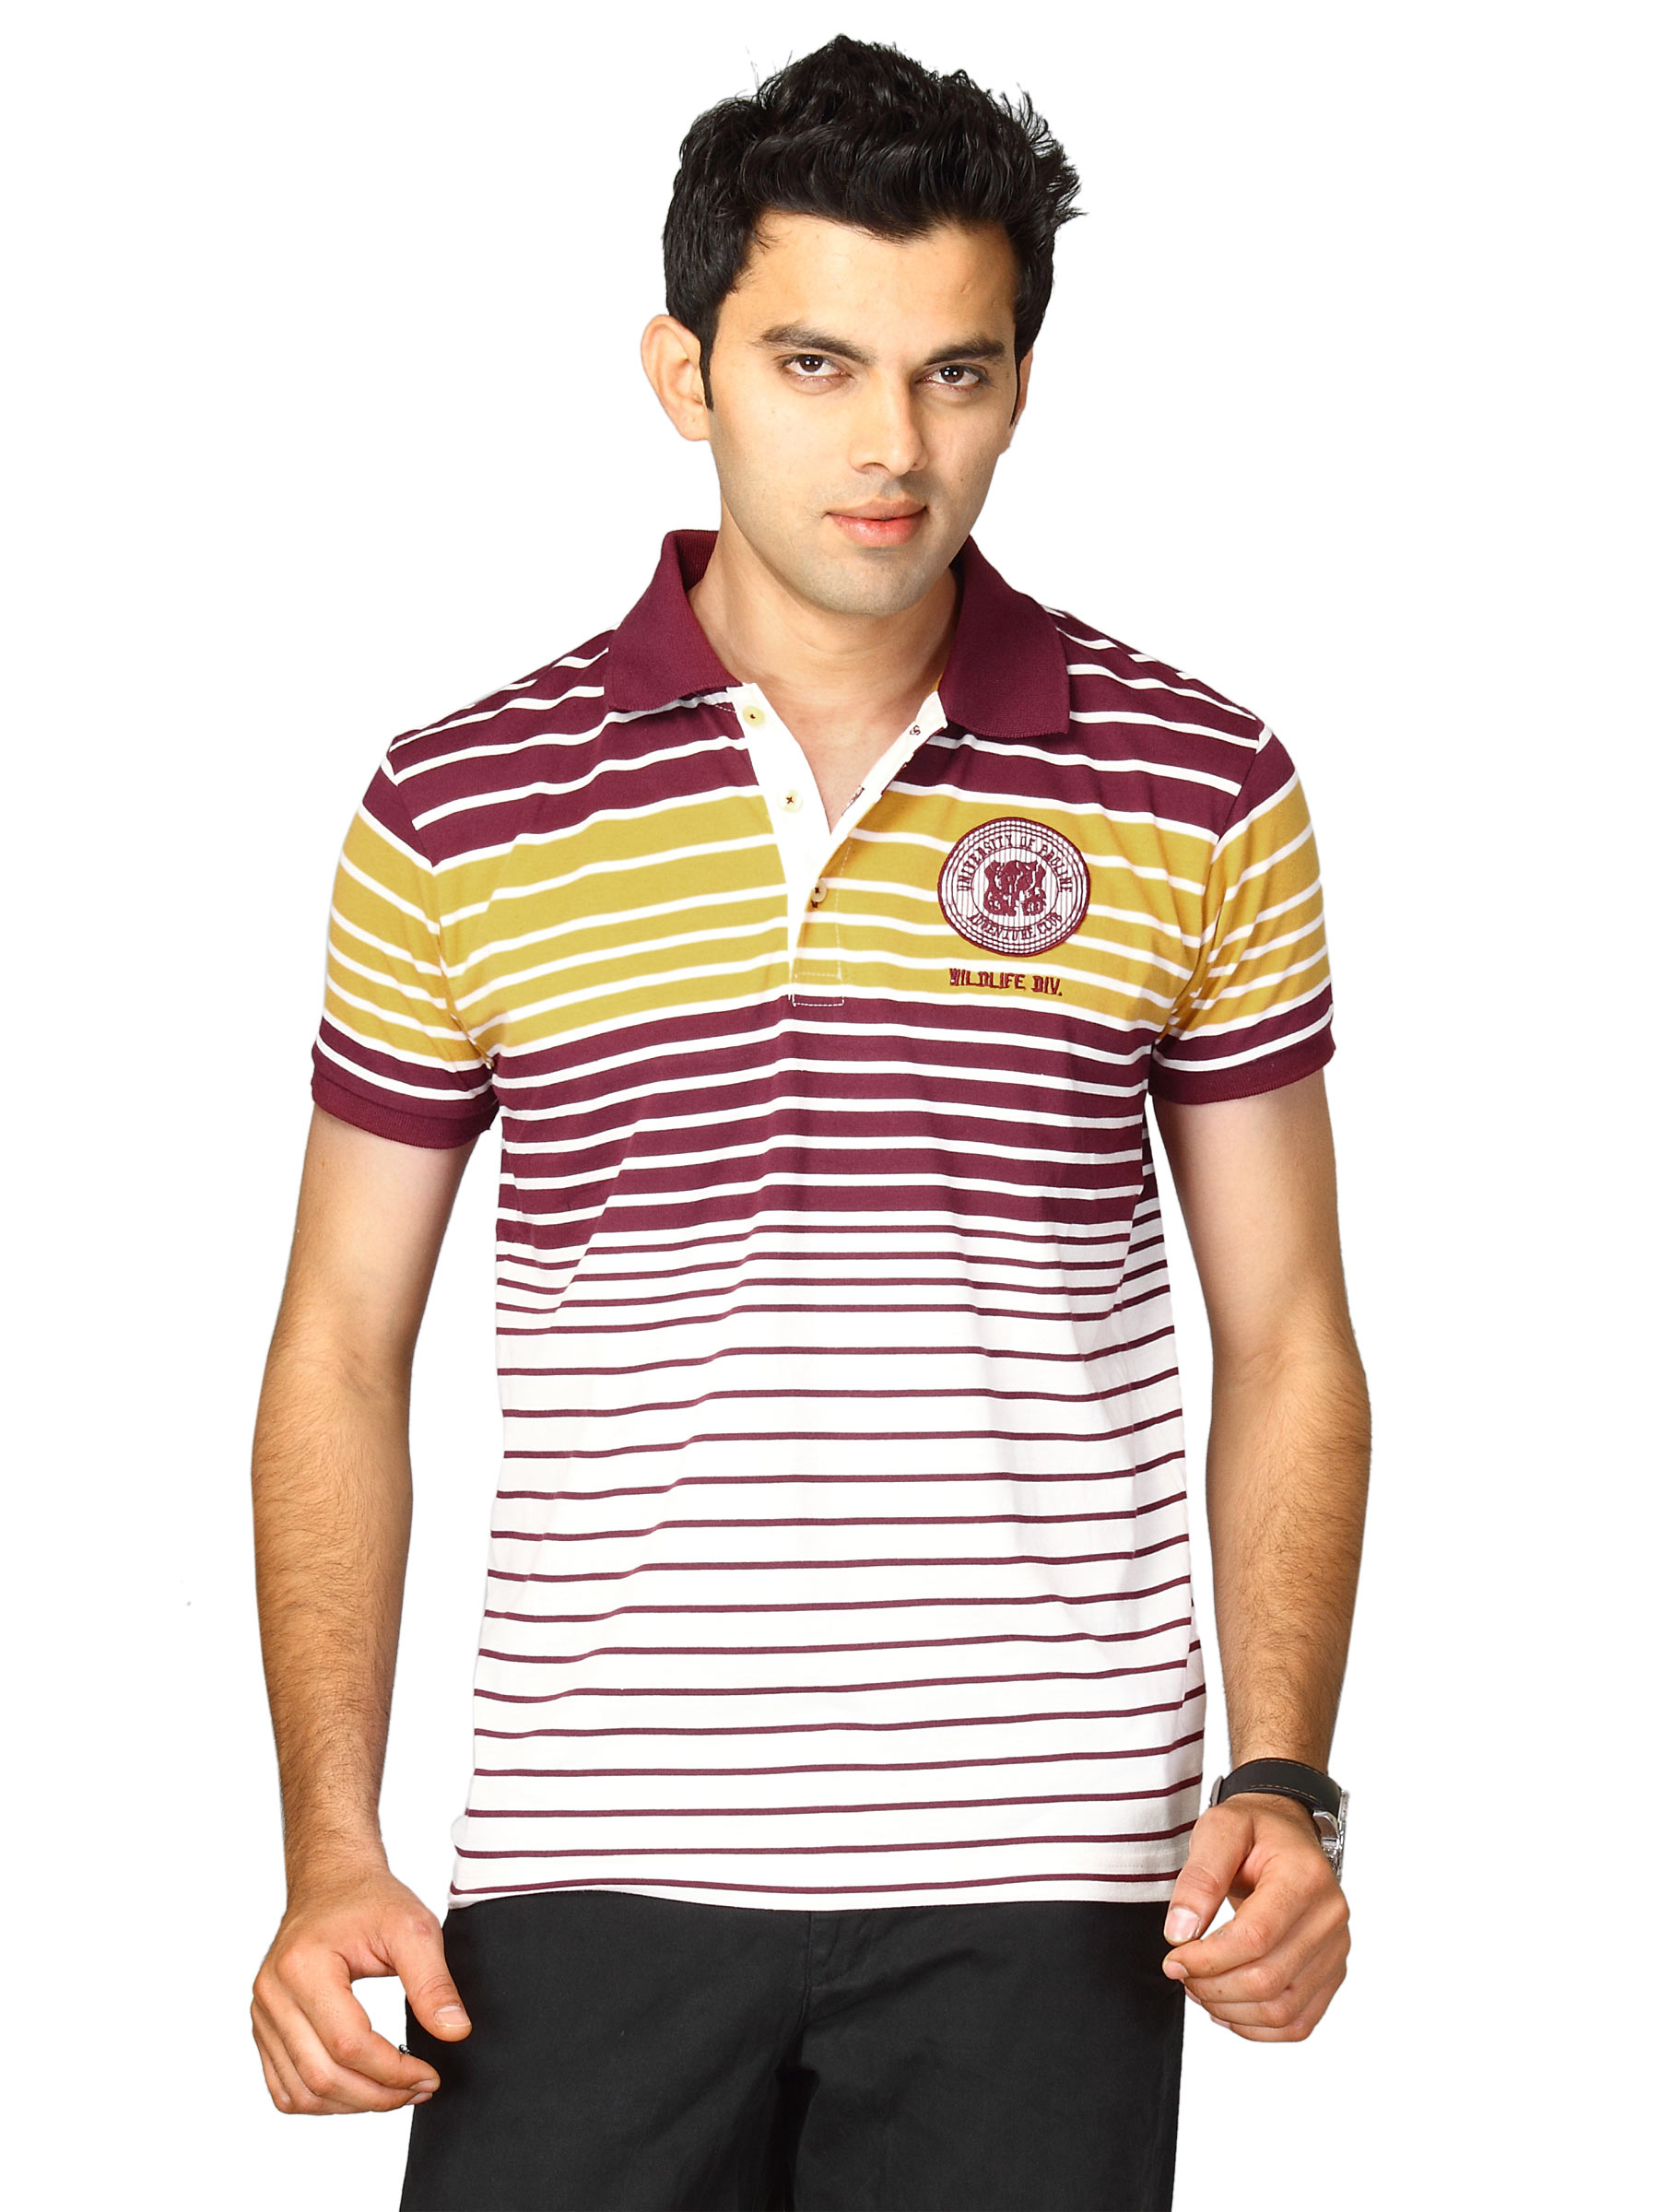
Proline Men Multicoloured Striped Polo T-shirt
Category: Apparel / Topwear / Tshirts
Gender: Men
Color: Multi
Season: Fall 2011
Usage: Casual